Dragon Ball (manga)

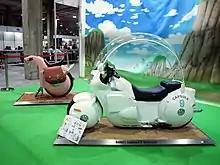
Life-size replicas of two vehicles seen in "Dragon Ball"

After searching for a real-life equivalent to the supernaturally nutritious "Senzu" seen in "Dragon Ball", Mitsuru Izumo founded Euglena Company in 2005 and started making supplements and food products out of "Euglena". In 2014, entomologist Enio B. Cano named a new species of beetle "Ogyges toriyamai" after Toriyama, and another "Ogyges mutenroshii", after the "Dragon Ball" character Muten Roshi.